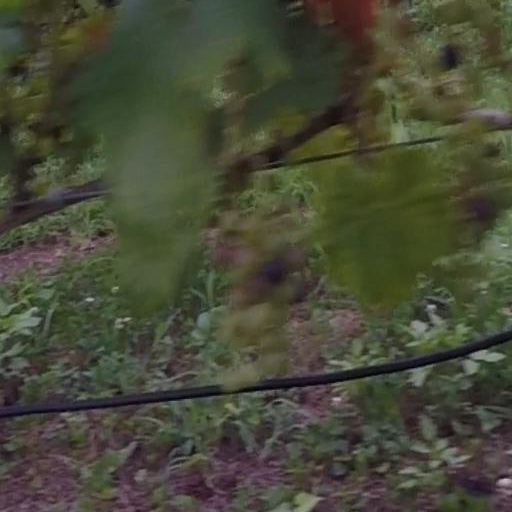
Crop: grape